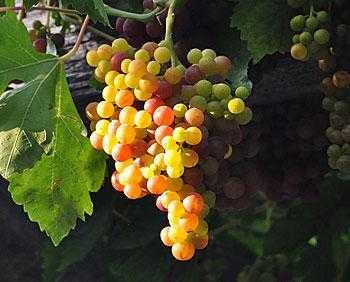
Label: Grapes